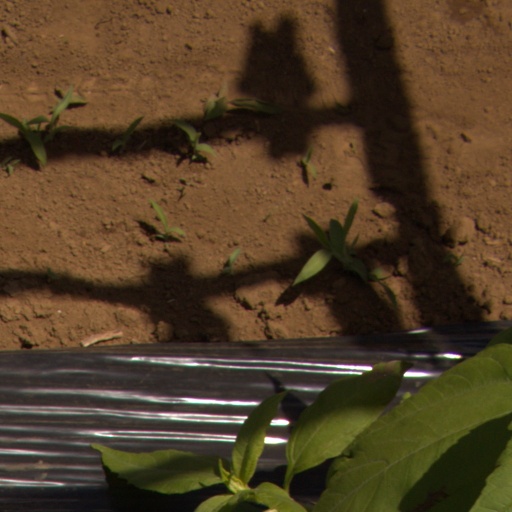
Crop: Jerusalem artichoke